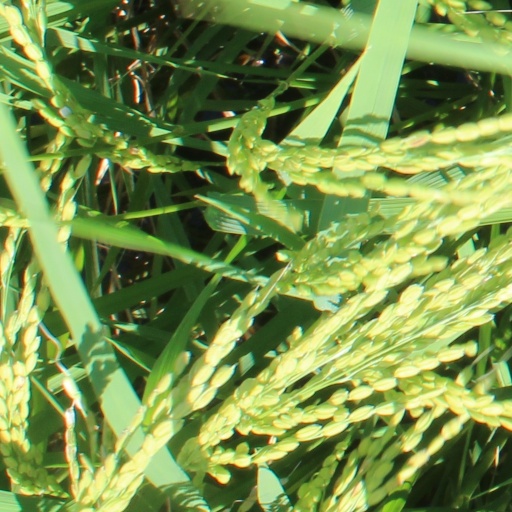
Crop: rice